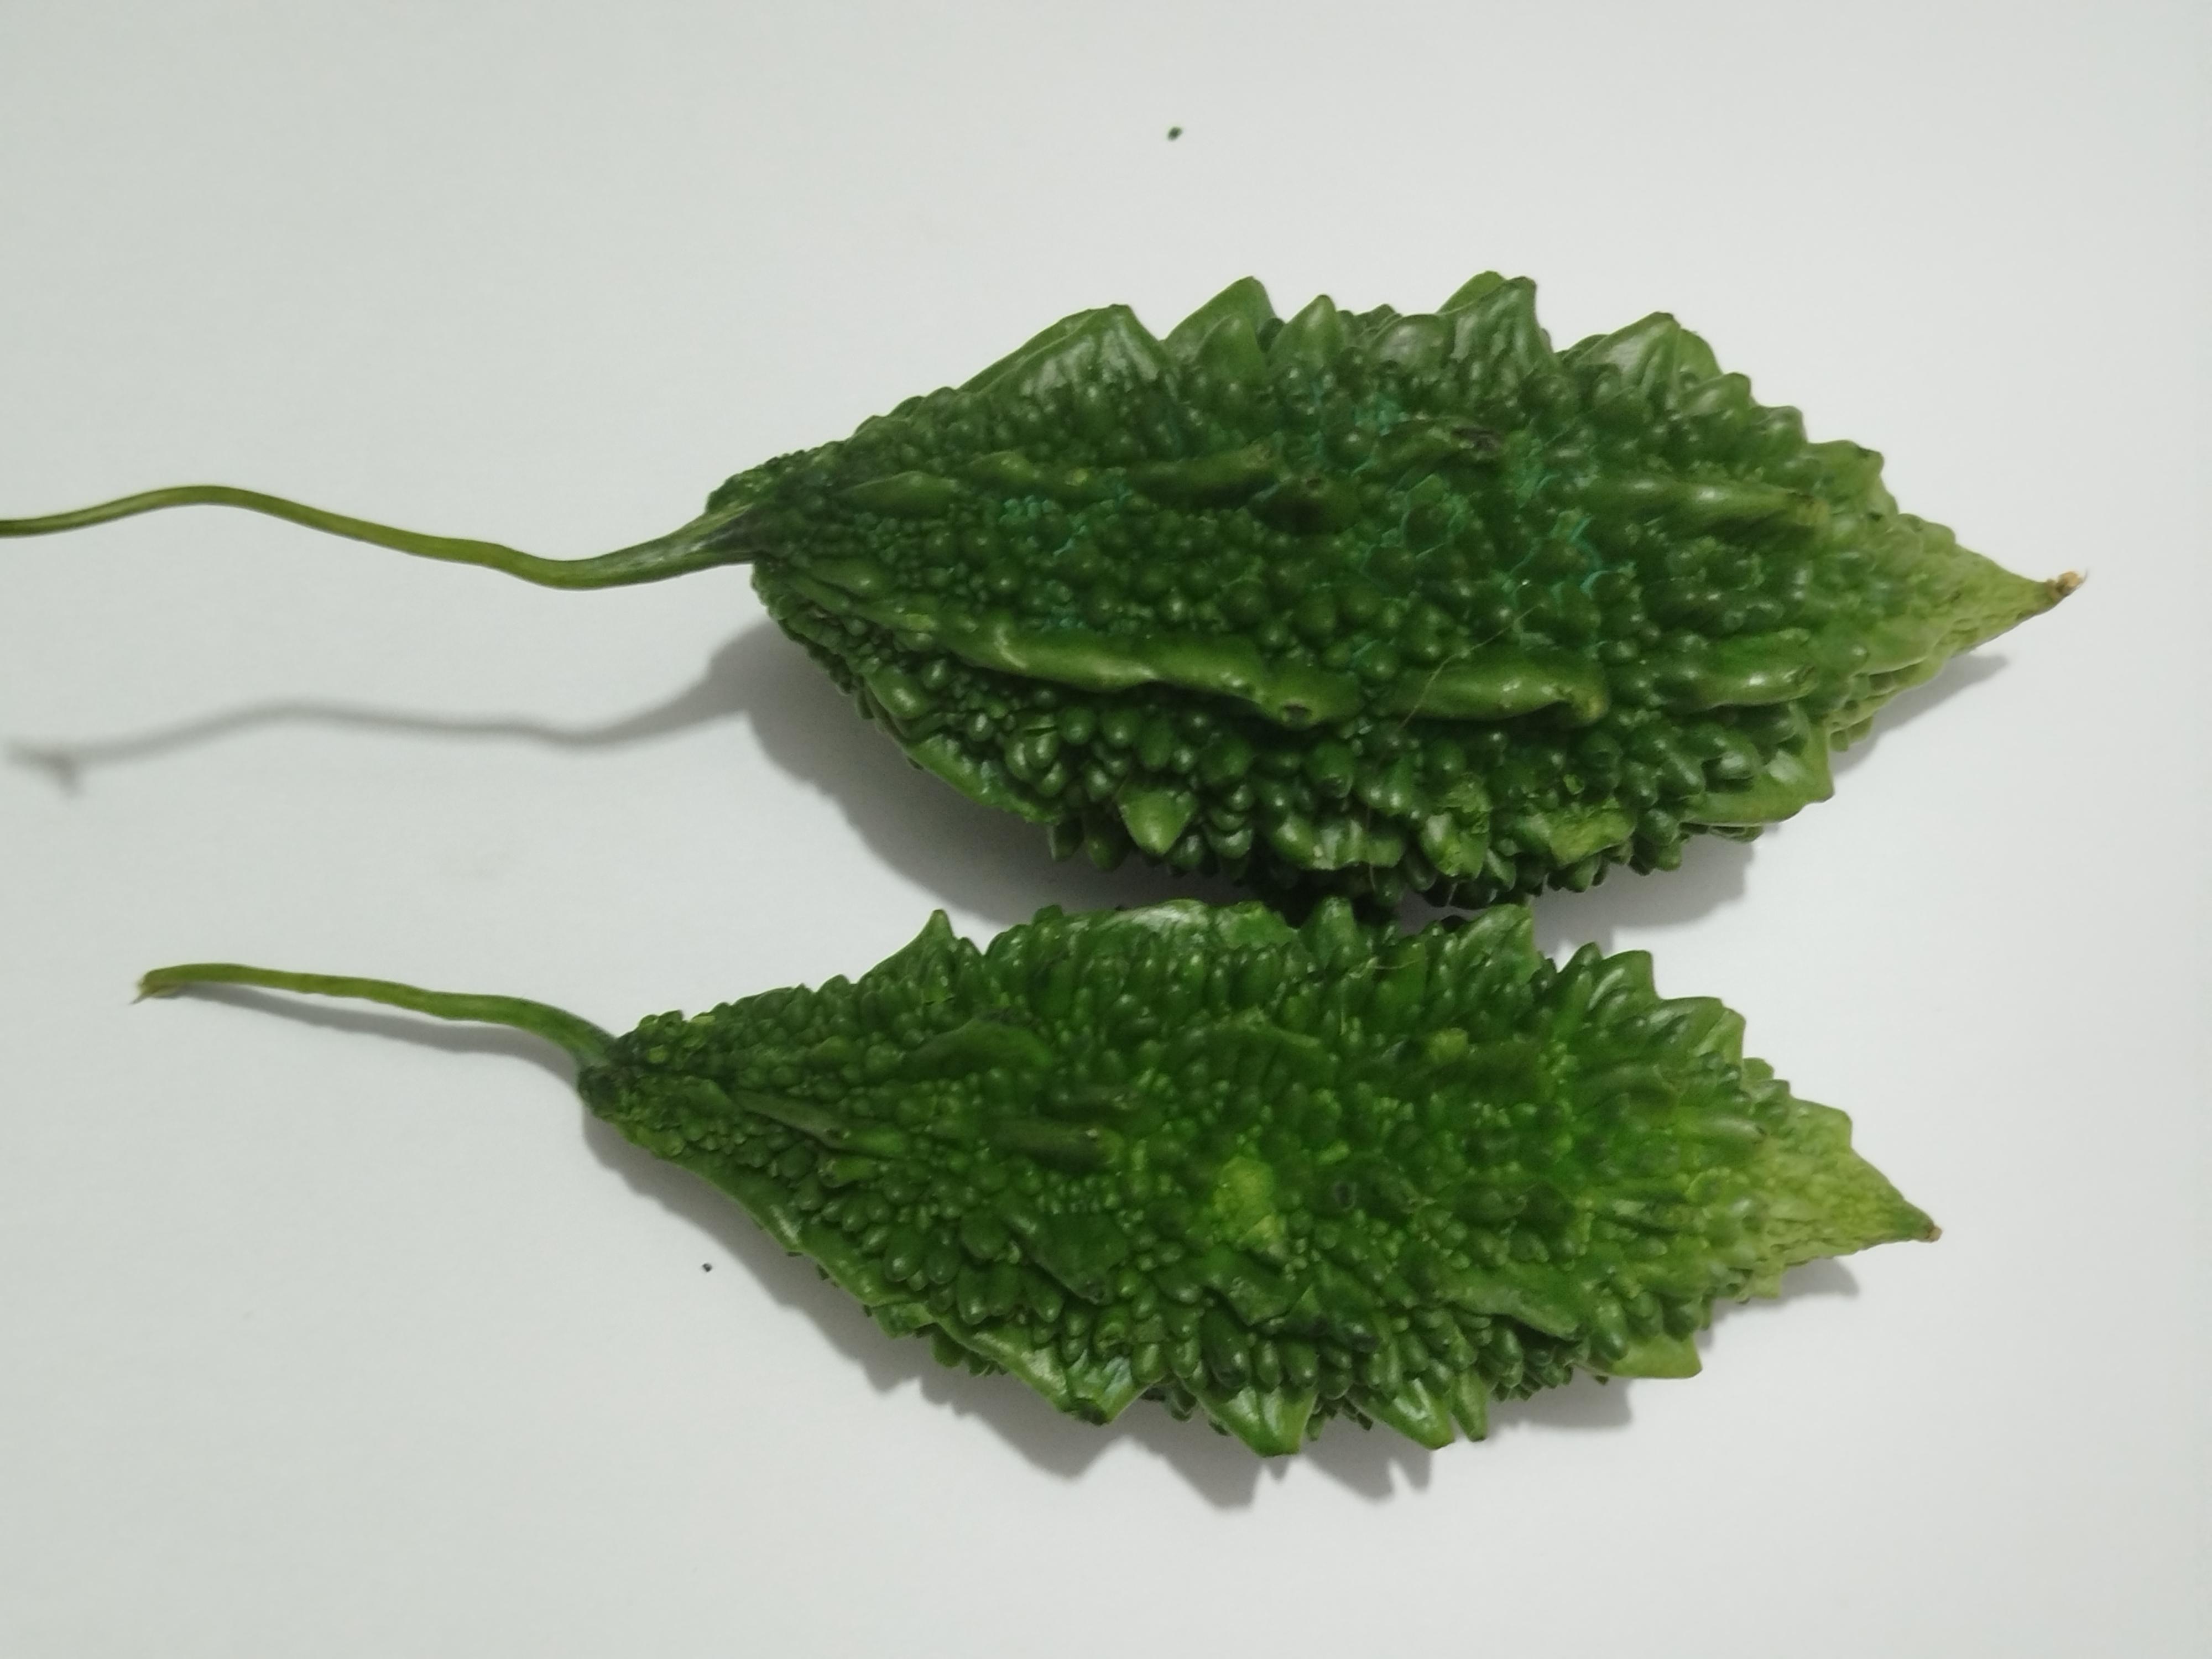
Label: Bitter melon